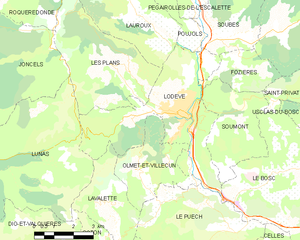
Carte de la commune française de code INSEE 34142 - Lodève
Lodève est une commune française située dans le département de l'Hérault, en région Occitanie.